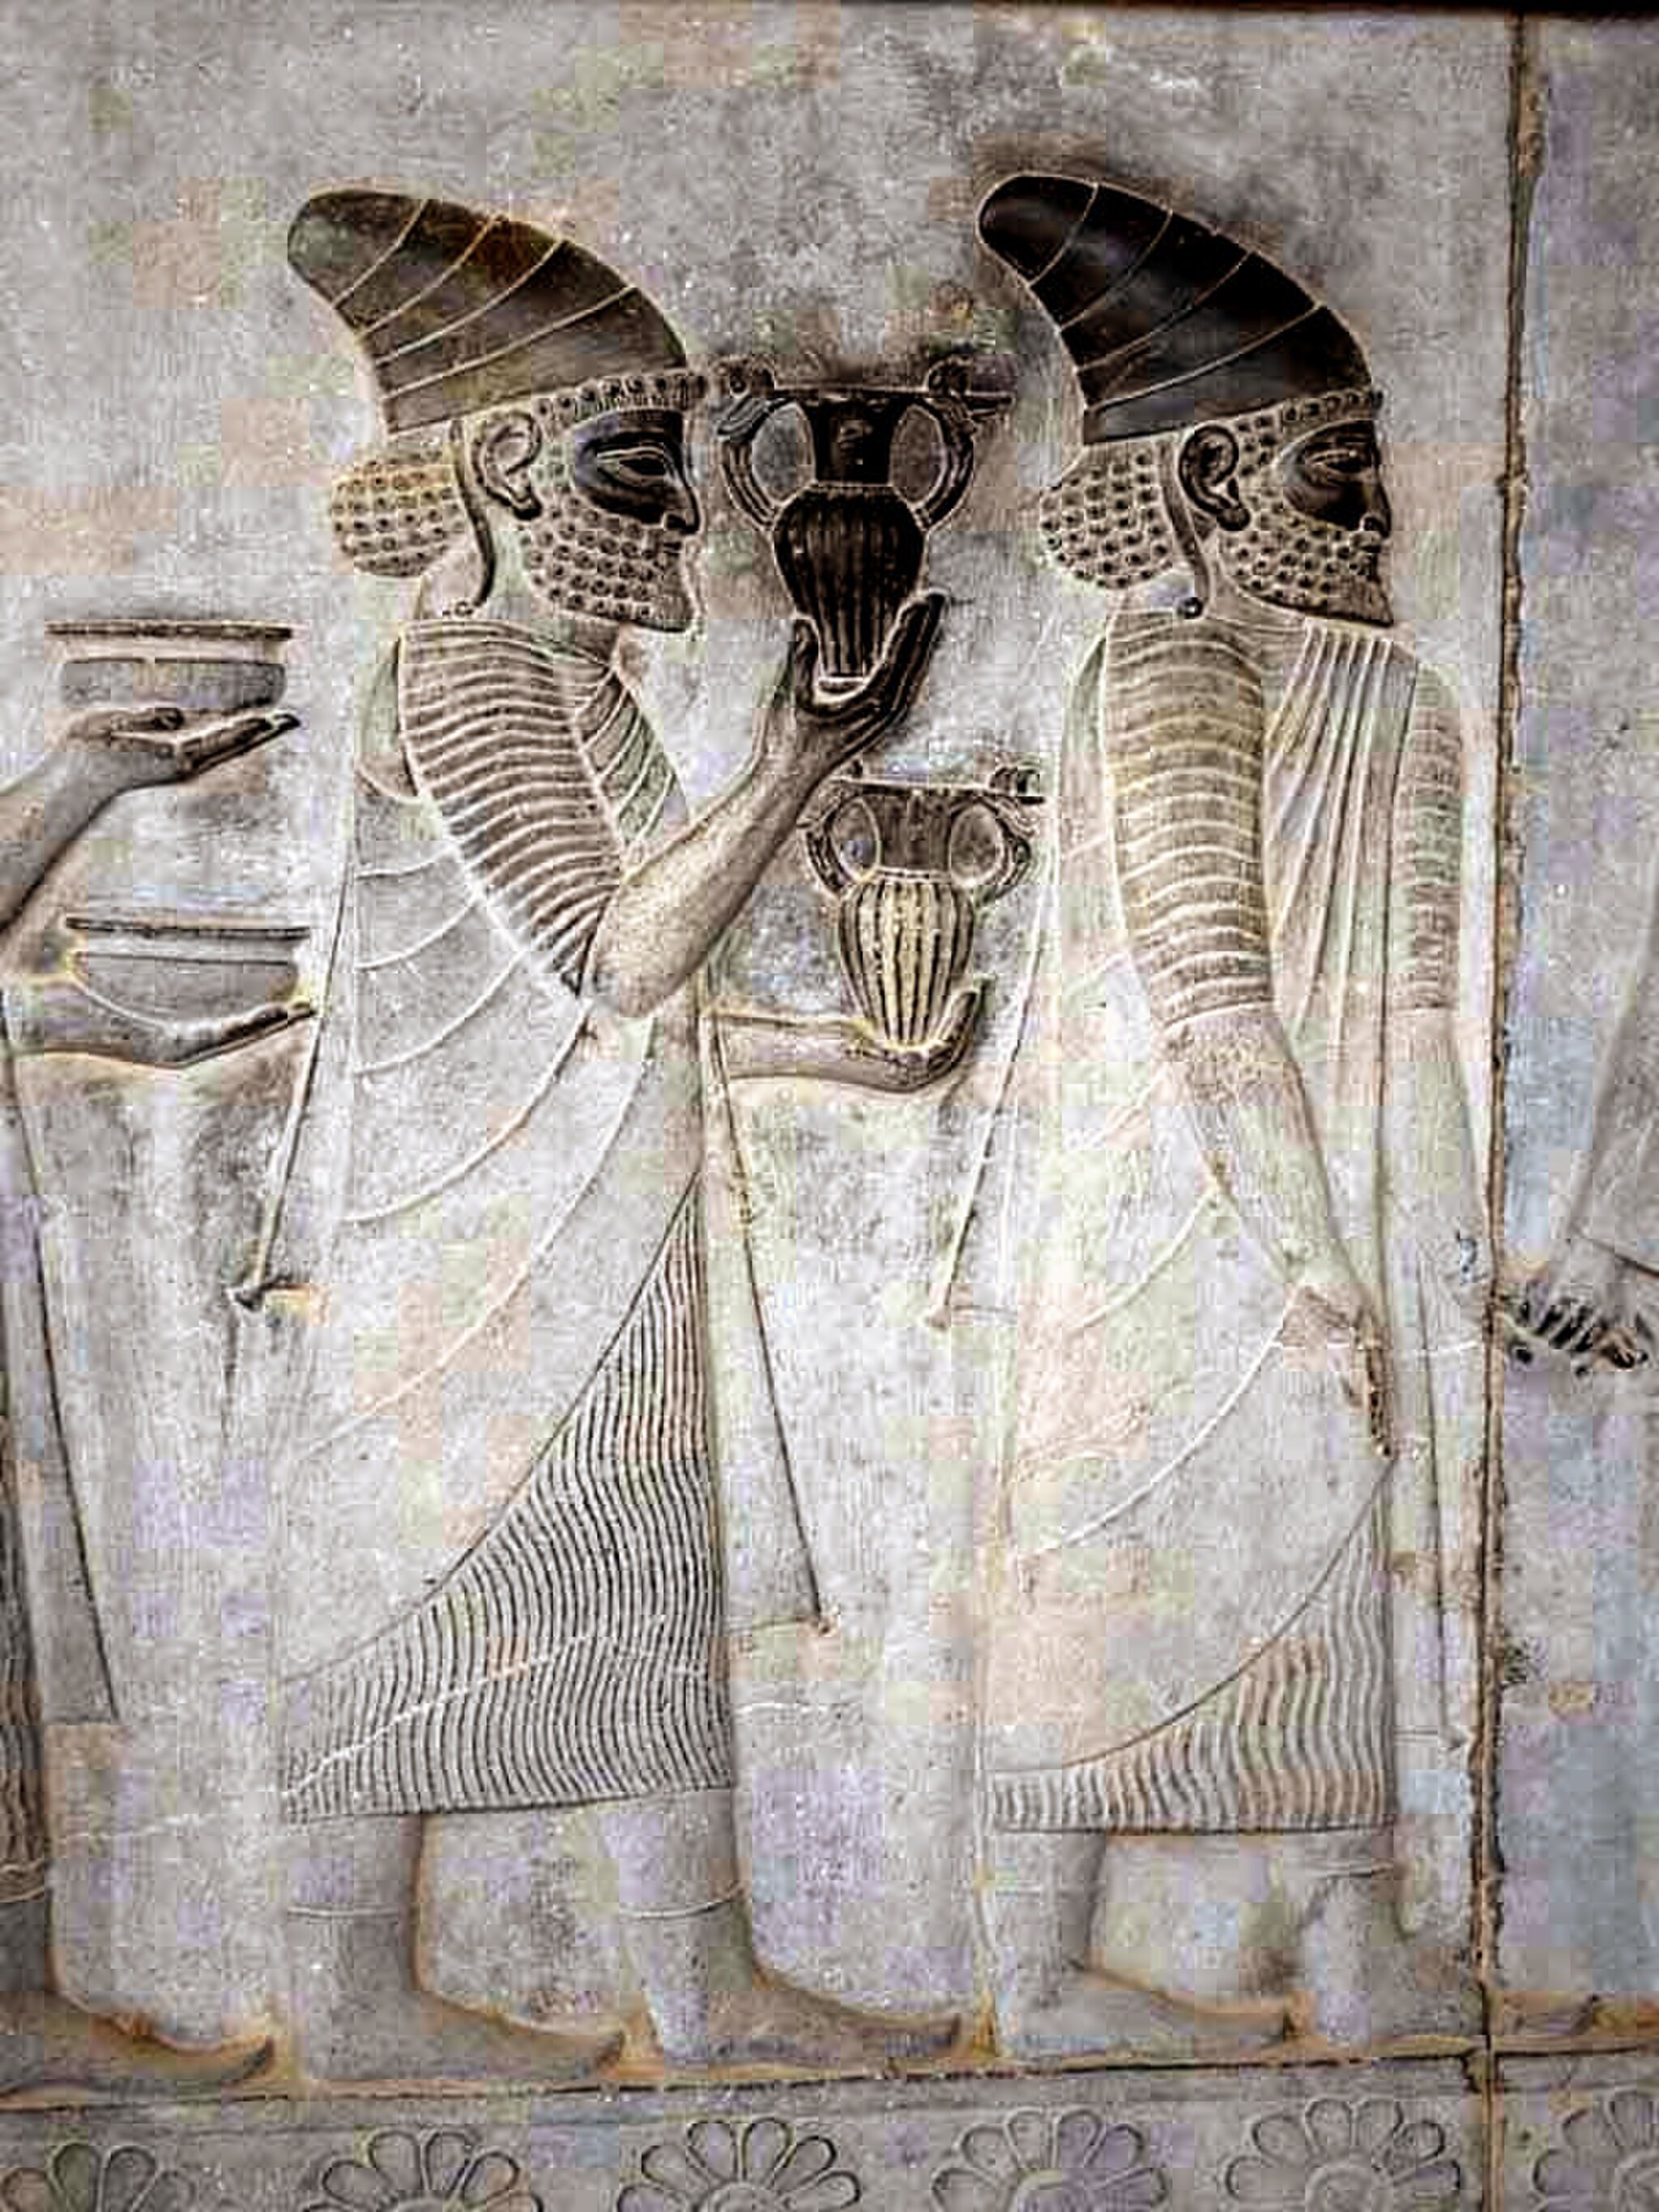
Title: Persepolis 1-13
Description: bas reliefs persepolis
Date: 2006-11
Categories: GFDL, Taken with Nikon D200, License migration redundant, Self-published work, 2006 in Persepolis, Lydian delegation, Apadana